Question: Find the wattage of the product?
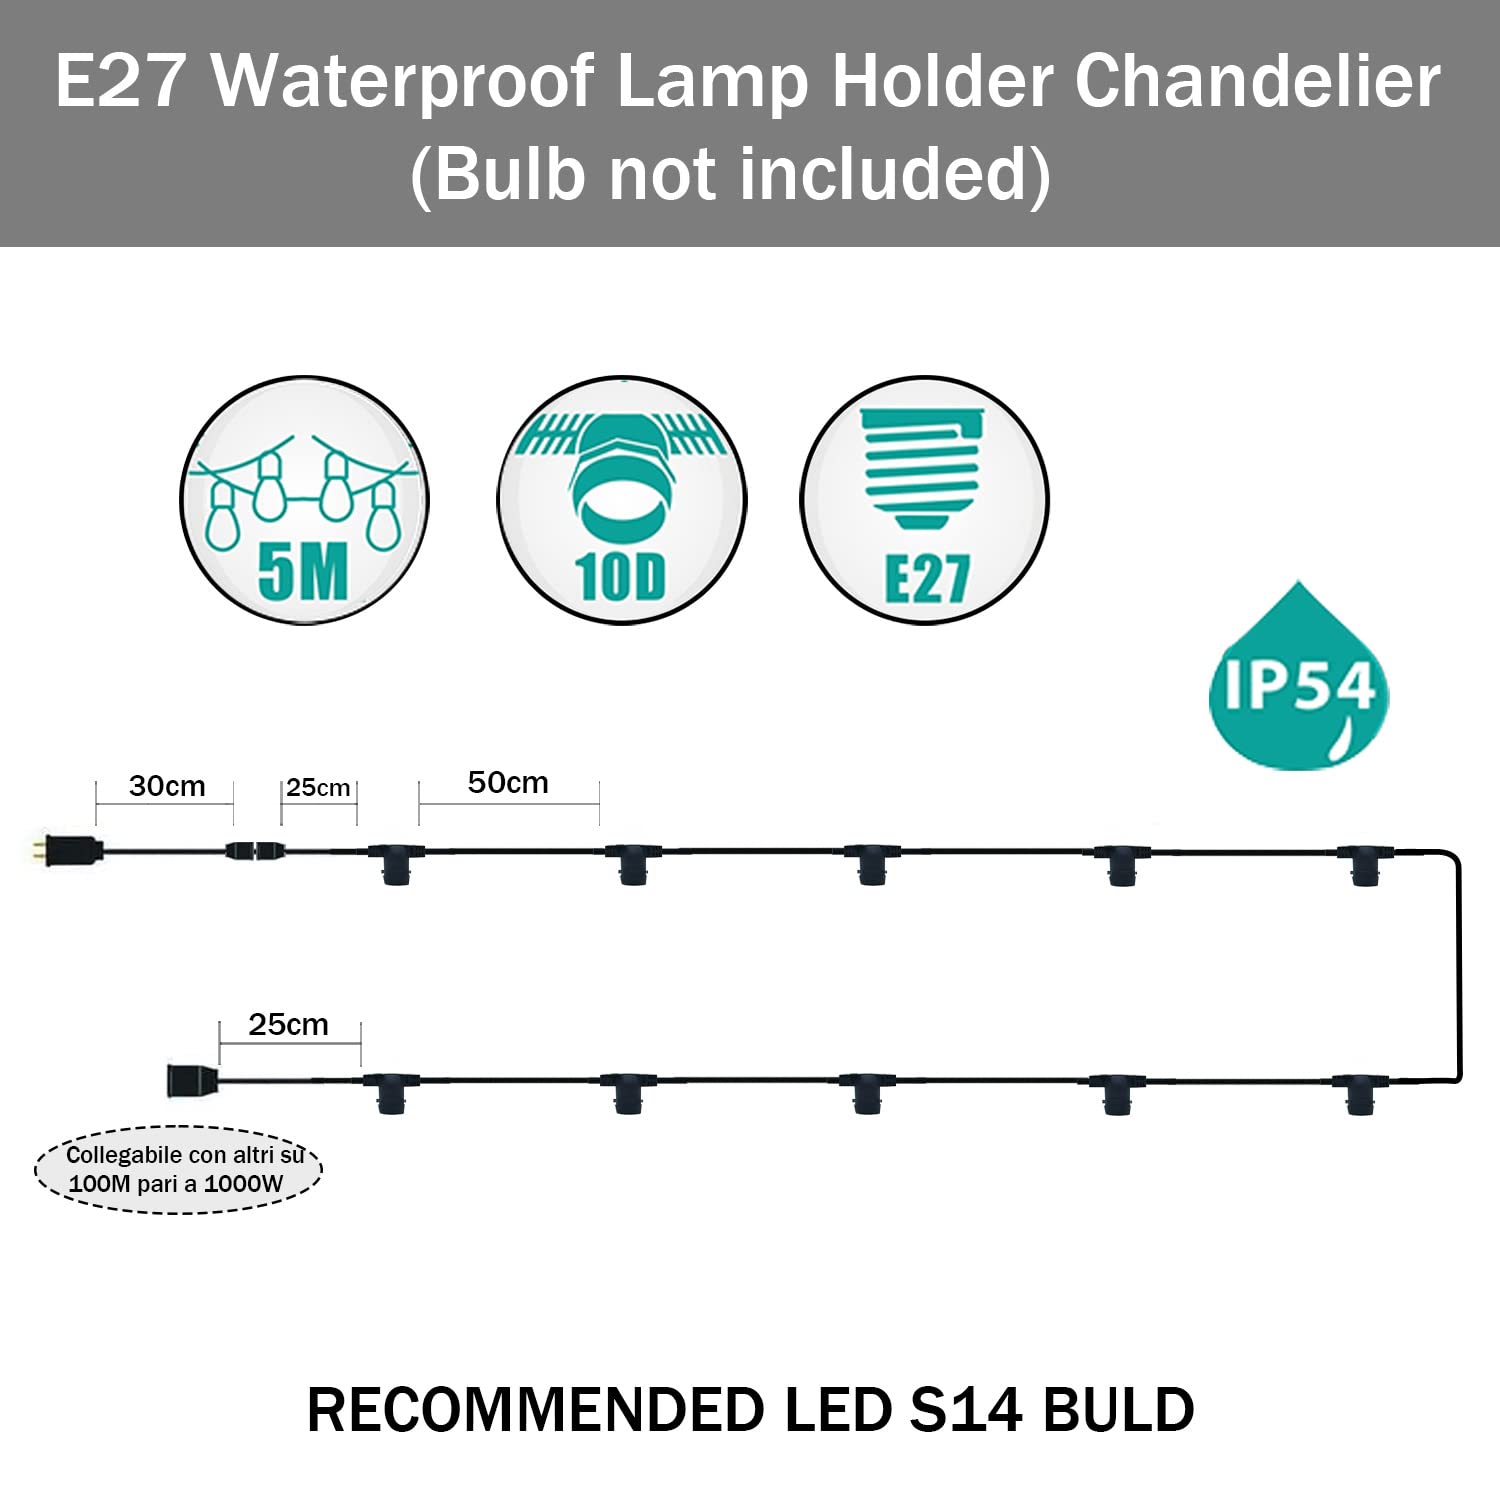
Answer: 1000.0 watt